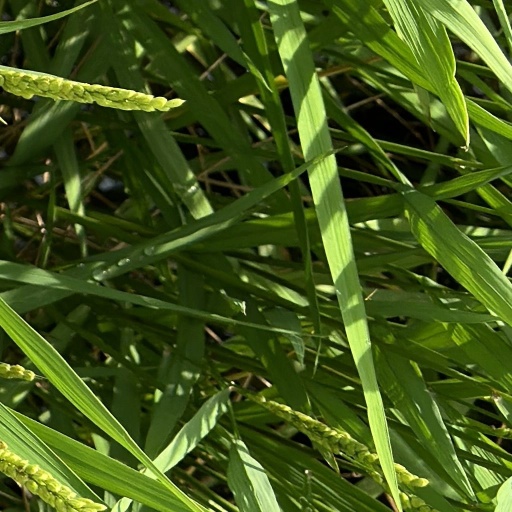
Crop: rice